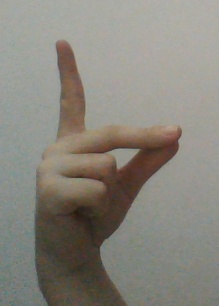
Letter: ta